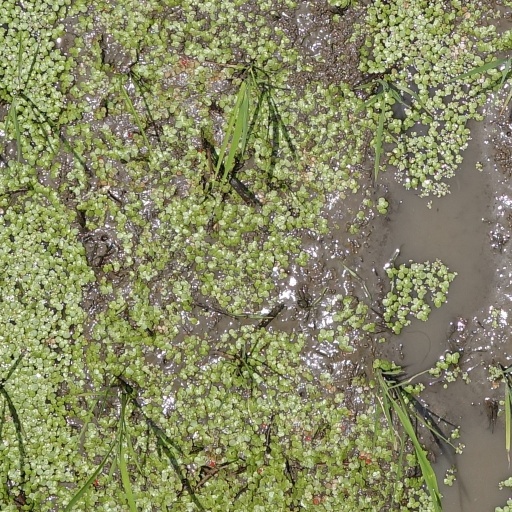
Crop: rice